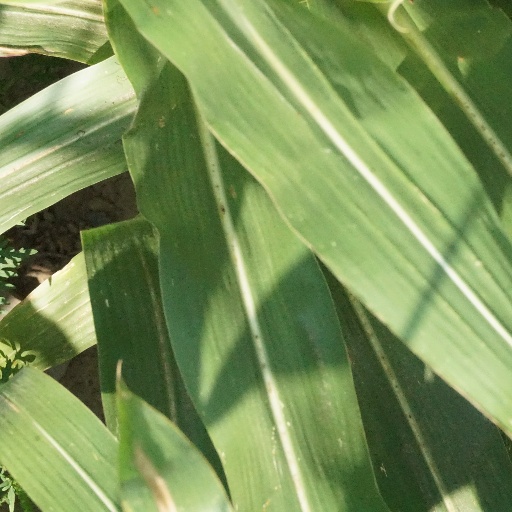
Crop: maize; corn